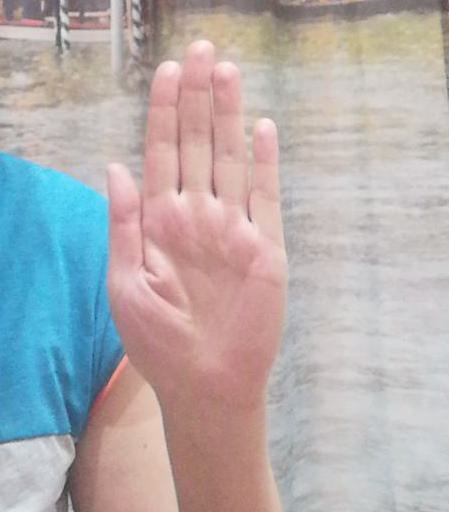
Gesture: stop